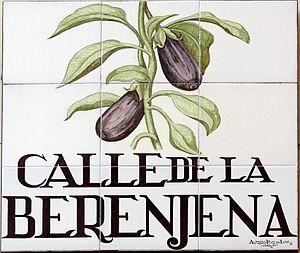
Plaque de Calle de la Berenjena (rue, (district du Centre) de Madrid (Espagne).